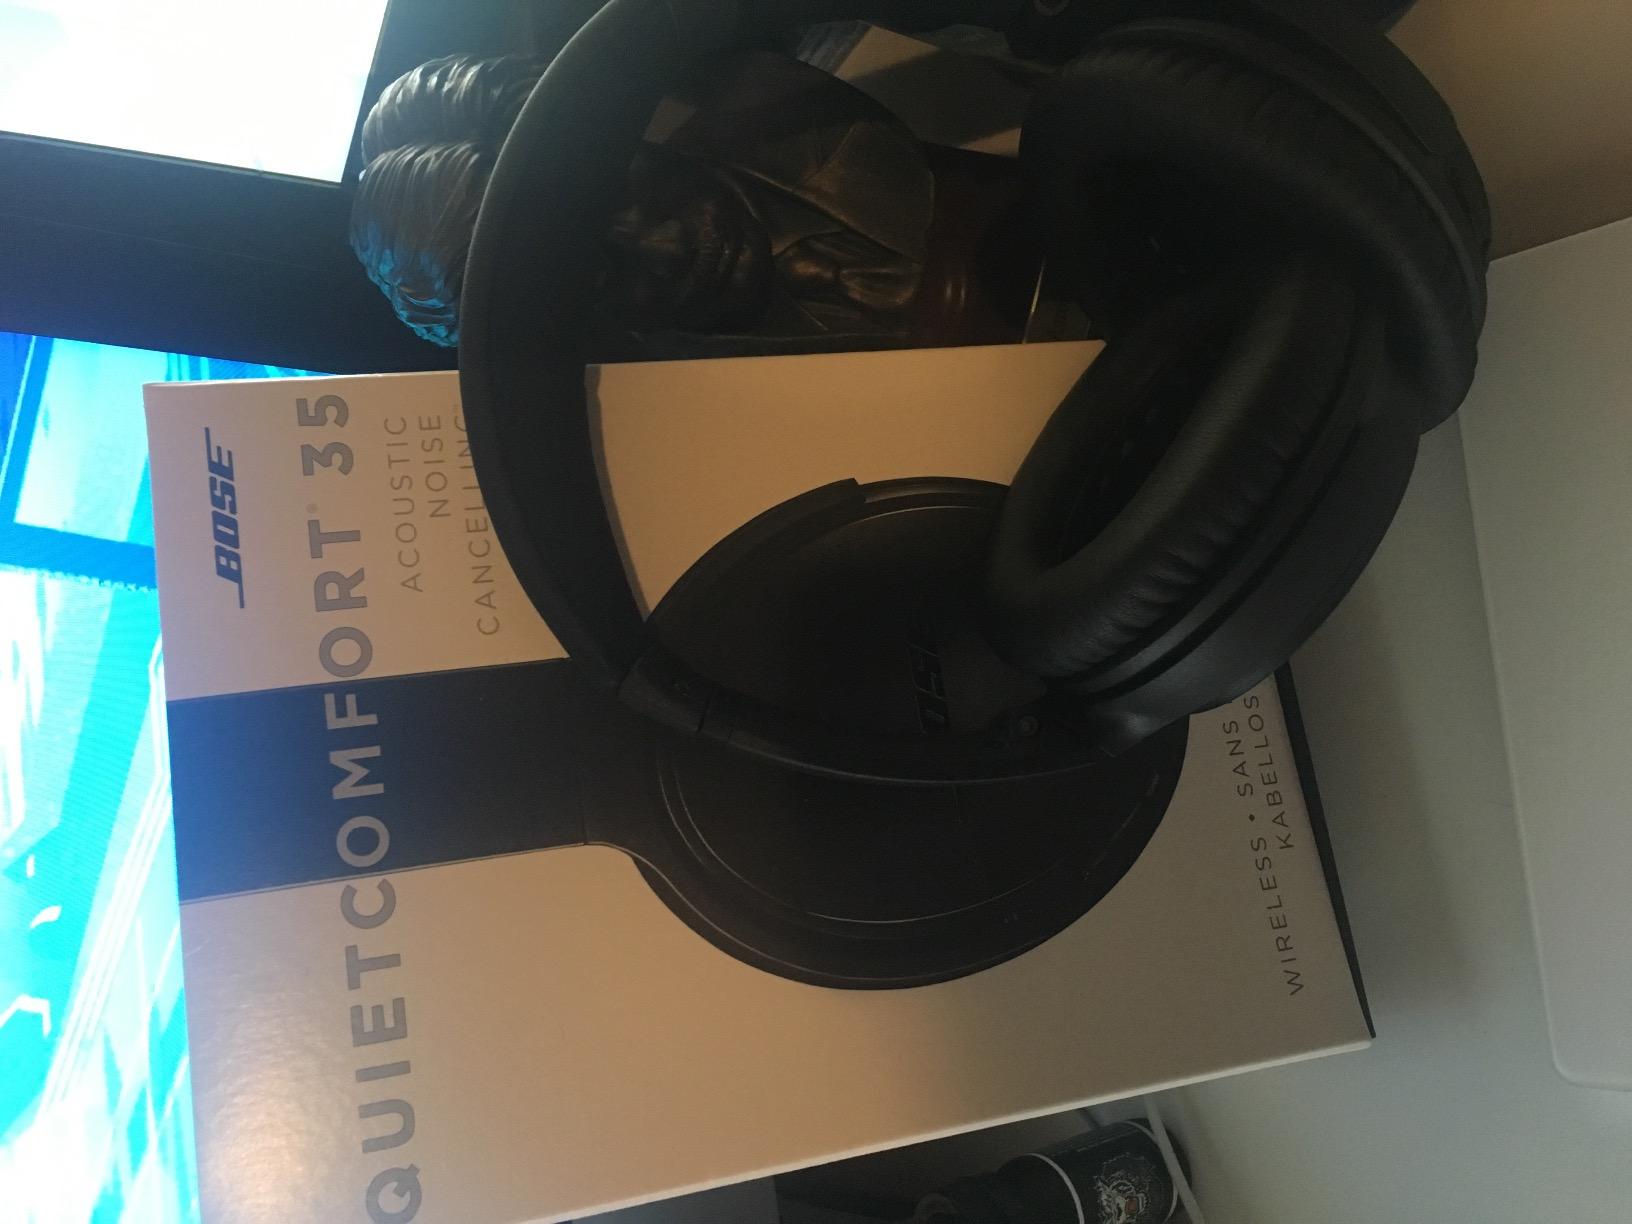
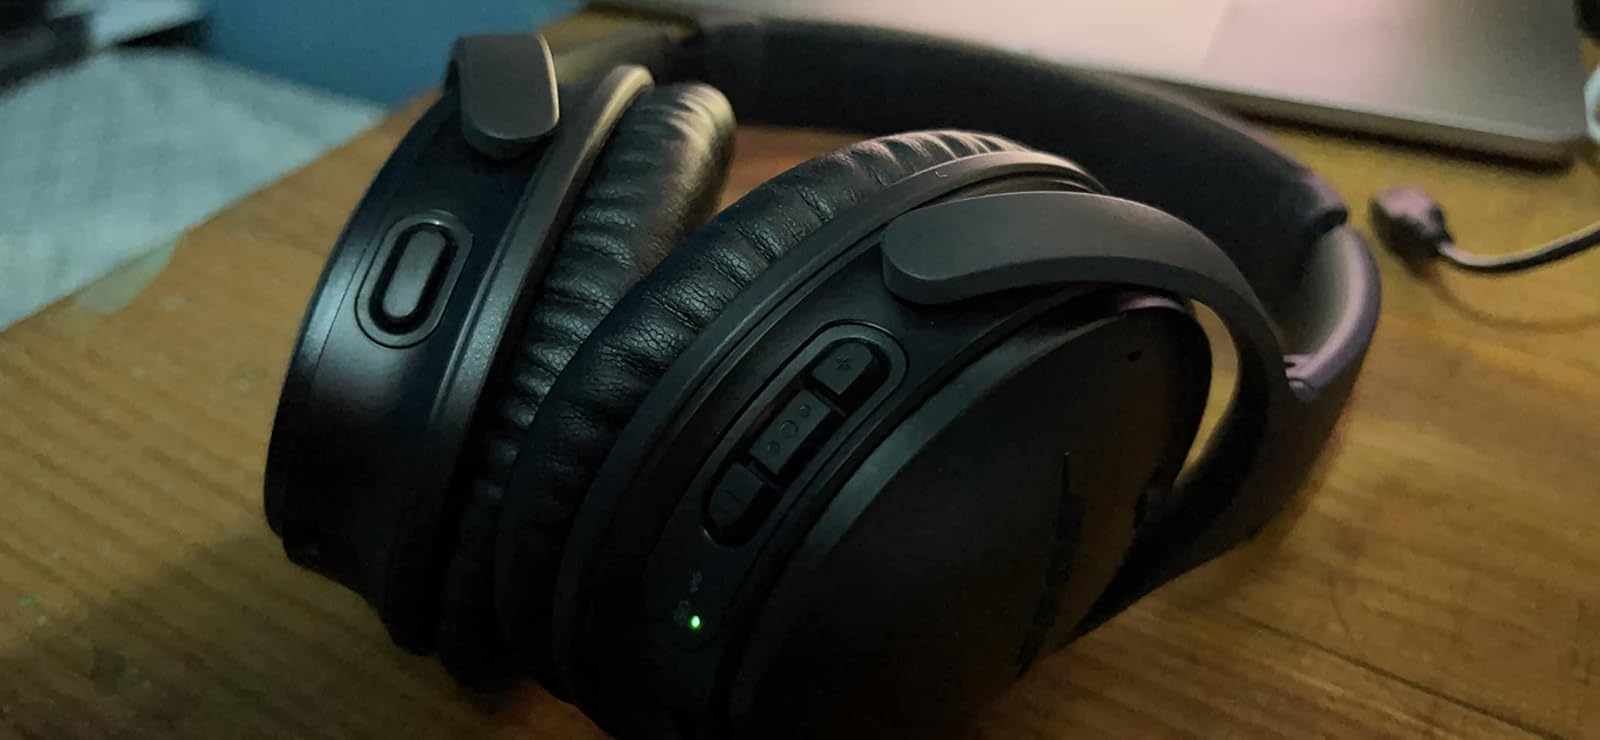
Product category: headphones
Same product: yes